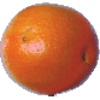
Label: Tangelo 1